Gerald Schoenfeld Theatre

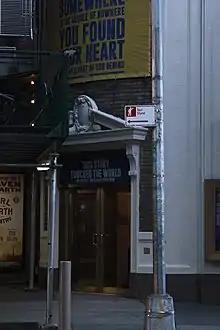
The doorway at the northeast corner of the theater

Next to the boxes is an elliptical, splayed proscenium arch. The archway contains an Adam-style band with vine motifs and medallions. The proscenium opening measures about tall and wide. A sounding board curves onto the ceiling above the proscenium arch. The sounding board has a large panel in the center, which is surrounded by a band that depicts acanthus leaves. The outer ends of the sounding board contain circular medallions, from which hang chandeliers. Behind the sounding board and the box seats, a high-relief plasterwork band runs across the ceiling and the side walls. The depth of the auditorium to the proscenium is , while the depth to the front of the stage is .